Regent's Park

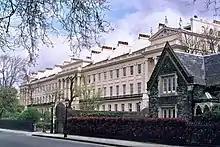
Gloucester Gate

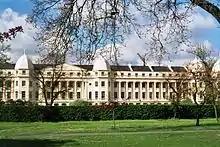
Sussex Place

The neoclassical terraces are grand examples of the English townhouse. Sometimes they are collectively called the "Nash terraces", but other architects contributed. Clockwise from the north, they are: